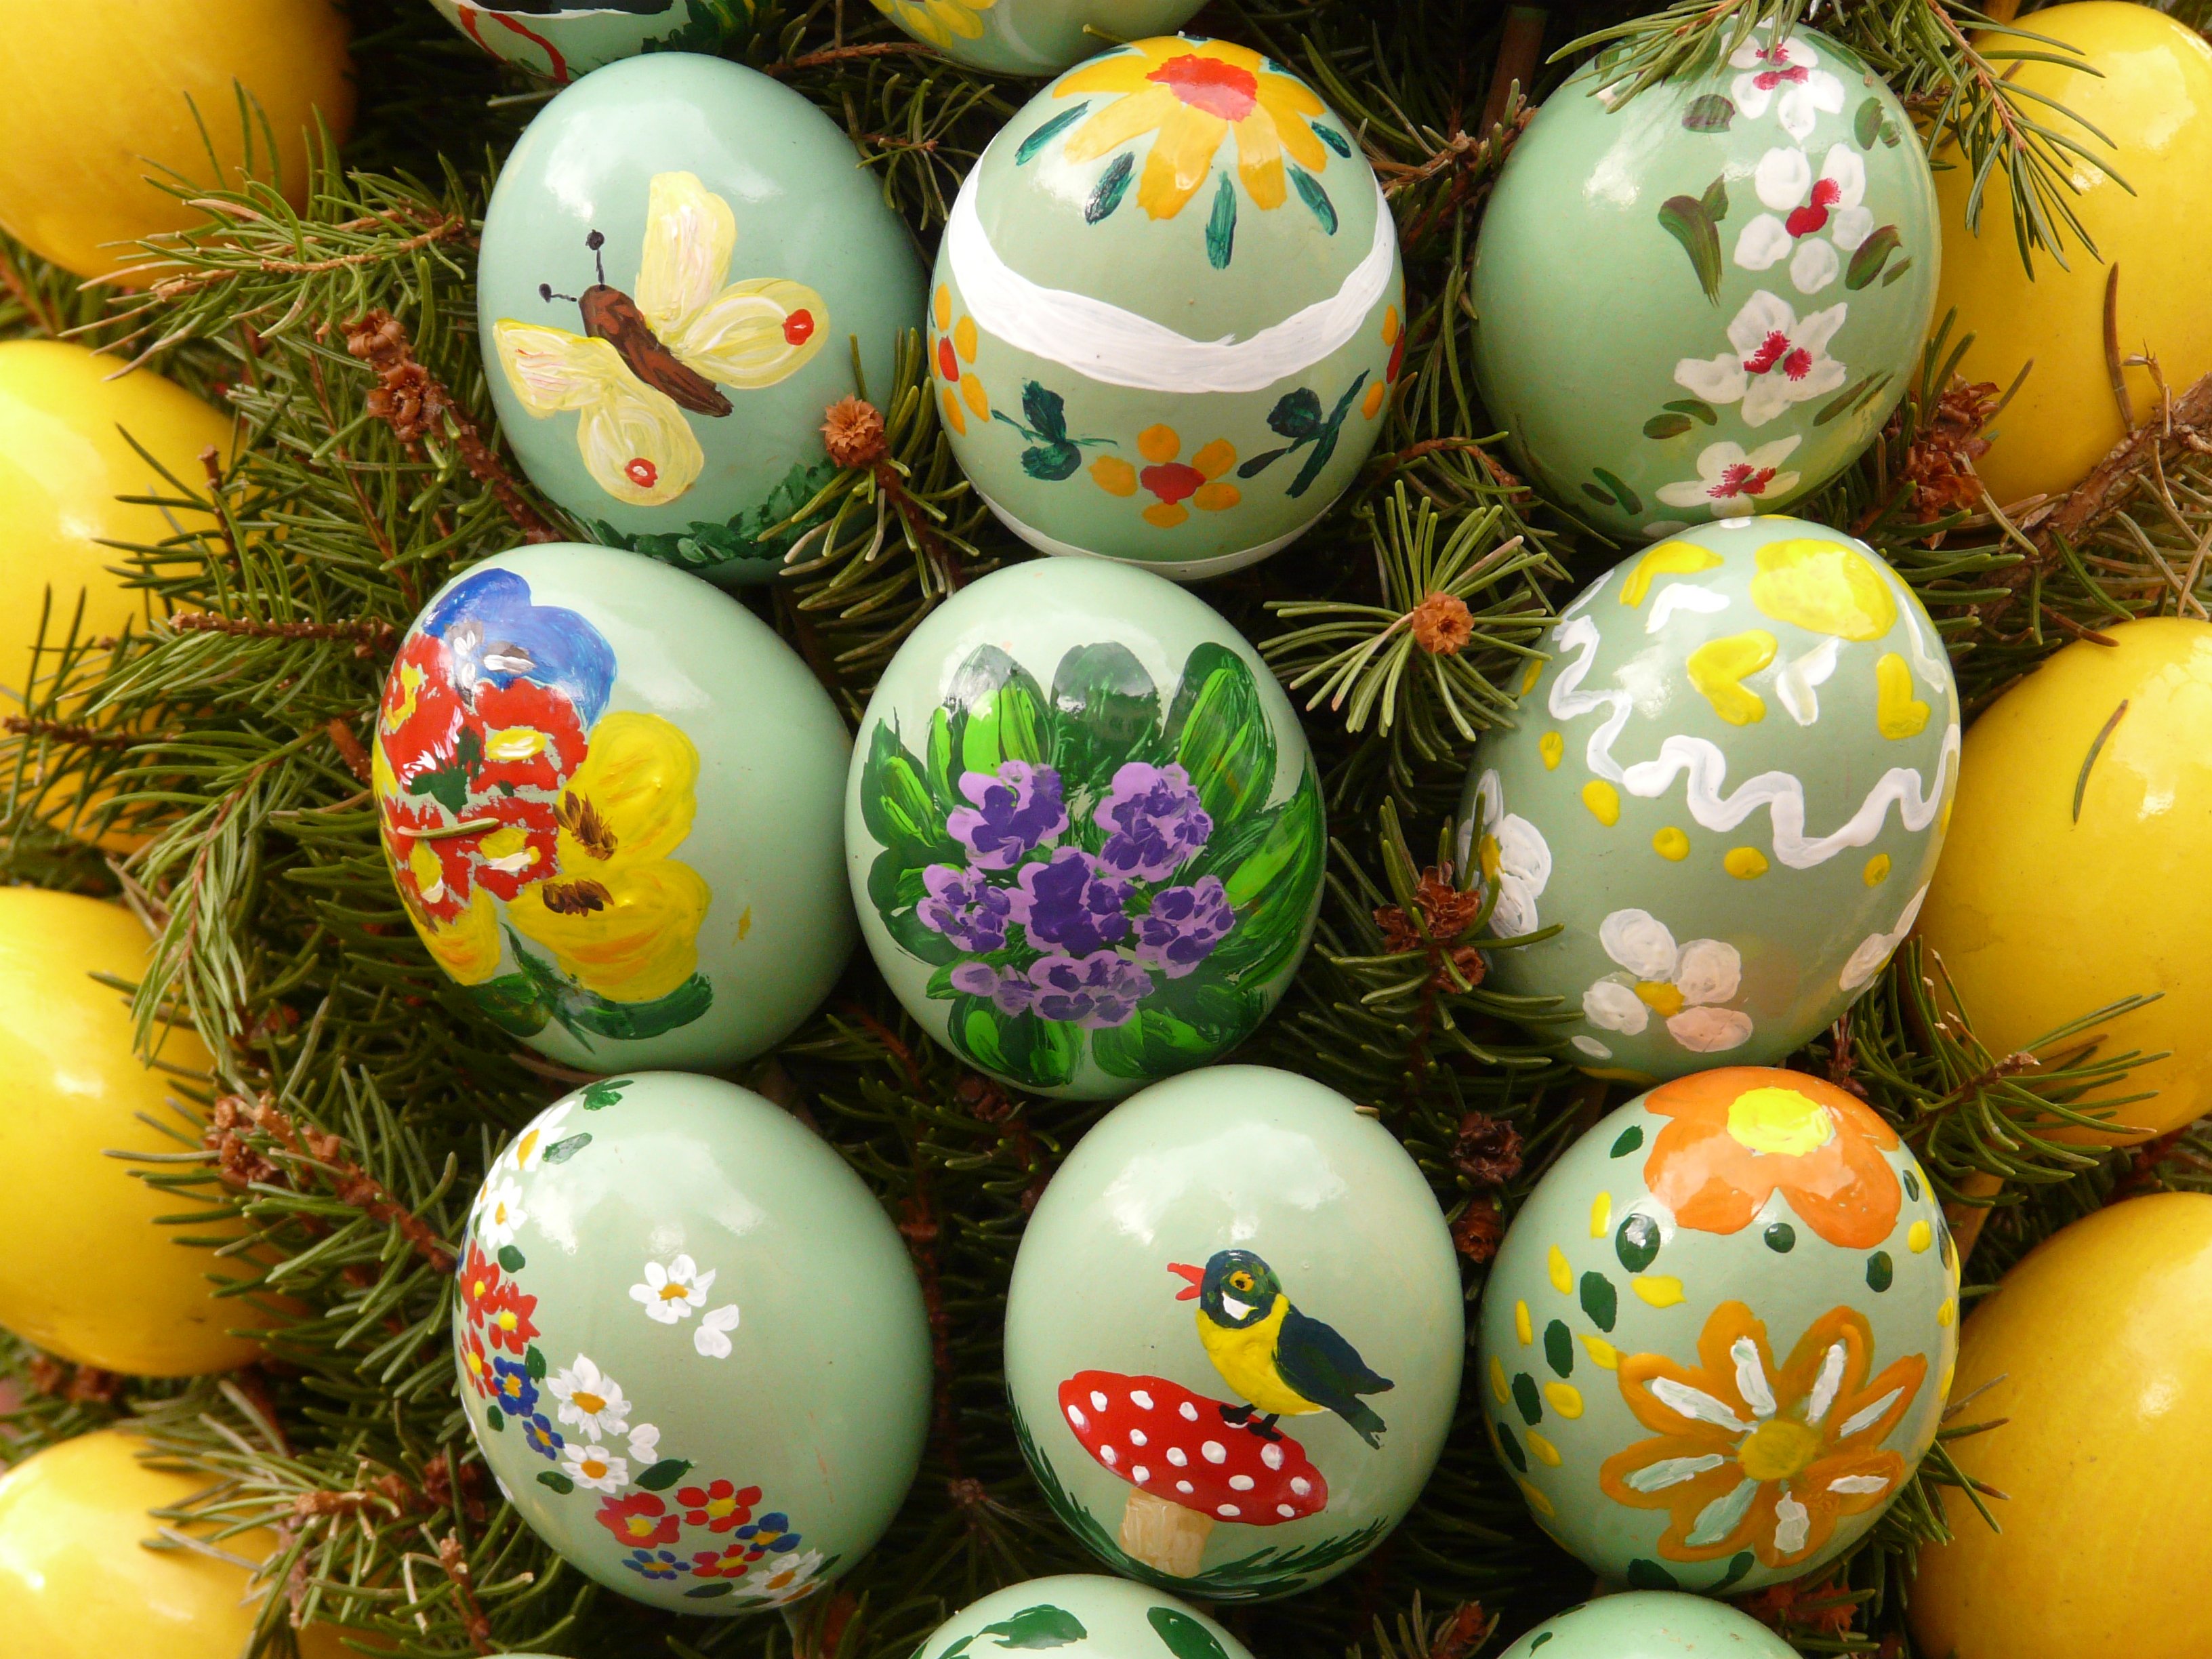
food, color, holiday, paint, colorful, egg, painting, christmas decoration, art, easter, easter eggs, easter egg, easter egg painting